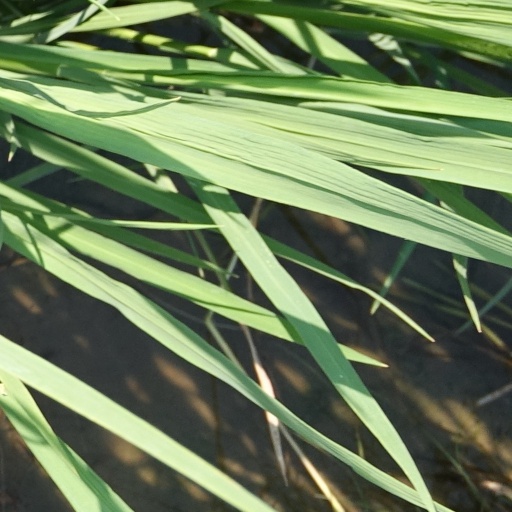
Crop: rice